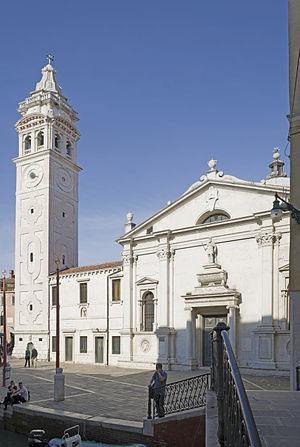
L'église Santa Maria Formosa est une église catholique de Venise, en Italie.
Le rio del Mondo Novo est un canal de Venise dans le sestiere de Castello.
Le rio di Santa Maria Formosa est un canal de Venise dans le sestiere de Castello.